2002 United States Grand Prix

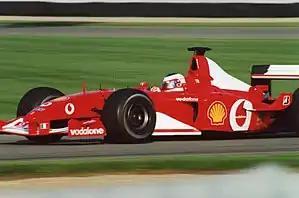
Rubens Barrichello won the race in one of the closest finishes in Formula One history

At the end of the first lap, Michael Schumacher led his teammate Barrichello by 0.9 seconds, with Coulthard in third. Montoya was slipstreaming teammate Ralf Schumacher as they exited the banked turn 13 and drew alongside him on the main straight. On the outside, Montoya attempted to brake later than Ralf Schumacher, only for his teammate to lose control of his vehicle's rear during braking after striking the inside kerb while the former entered the corner on an wider outside radius and was able to drive through at the same speed. As Montoya passed, Ralf Schumacher was on a tighter trajectory and locked his brakes and collided with his right rear wheel, sending both cars onto the grass and Montoya's car bounced. Because of the collision, Montoya fell to seventh place. Ralf's Schumacher rear wing was removed in the crash, requiring him to drive slowly and make an unplanned pit stop for mechanics to replace it. The stop took 69 seconds, and he rejoined the course one lap behind the race leaders. The crash elevated Trulli, Räikkönen, and Villeneuve to higher-paying positions.